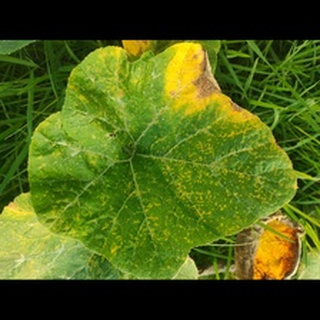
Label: pumpkin_downy_mildew